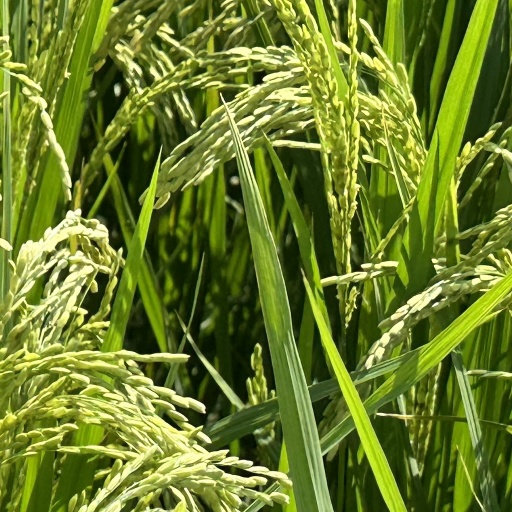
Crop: rice